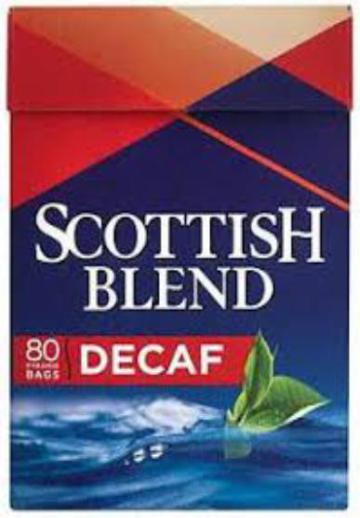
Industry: Food